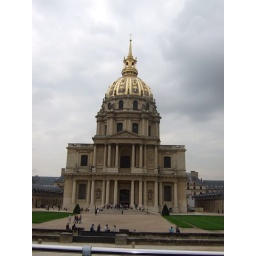
Gold roof building in Paris!